Frequency compensation

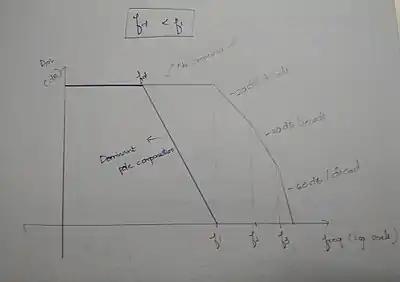
Frequency response in Dominant Pole compensation

2. Noise immunity is improved since noise frequency components outside the bandwidth are eliminated.